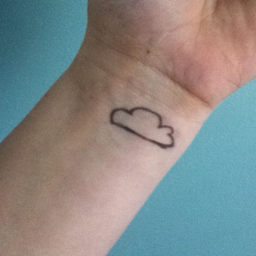
just a cute little cloud tattoo on the wrist .